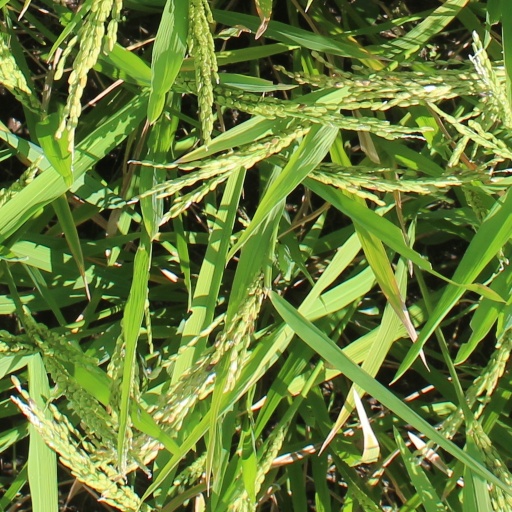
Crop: rice